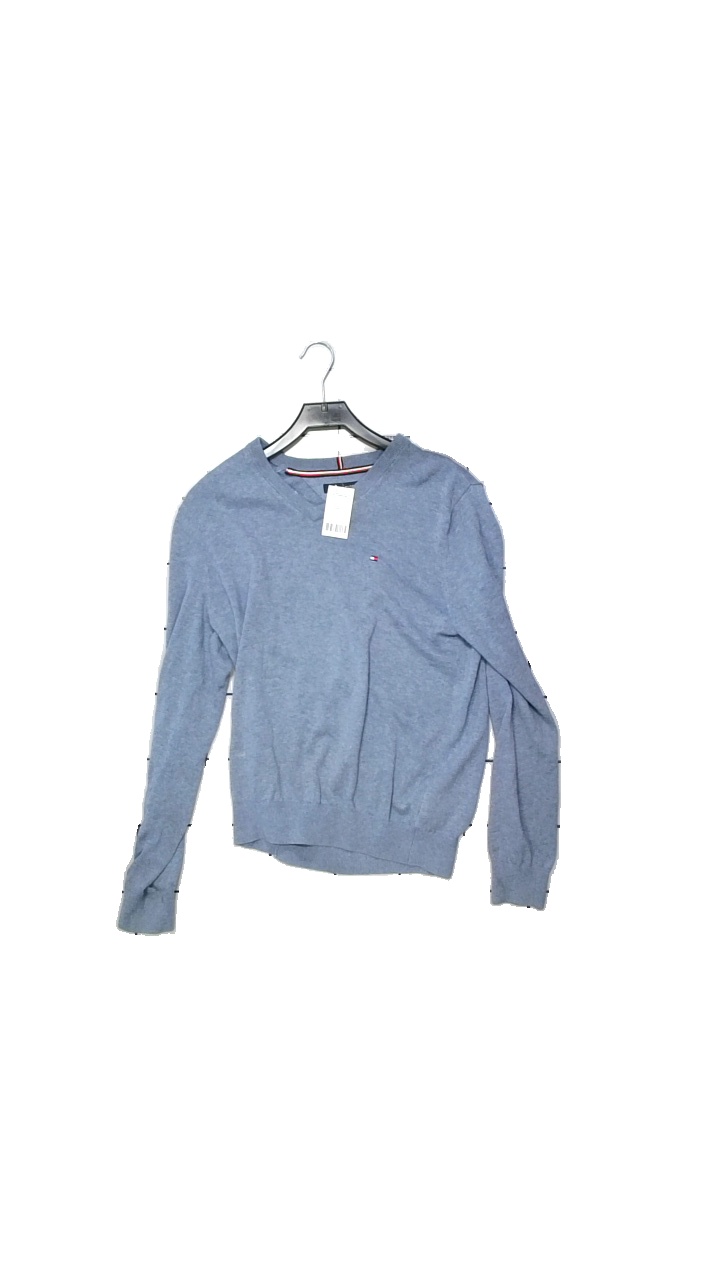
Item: Top (Men)
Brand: Tommy Hilfiger
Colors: Blue
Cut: Regular
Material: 100% Bomull
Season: Autumn
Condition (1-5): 3
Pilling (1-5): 3
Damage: -
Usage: Reuse
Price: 50-100